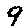
Label: 9